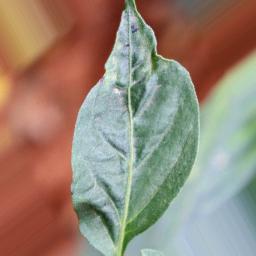
Label: mites_and_trips